Shaun King

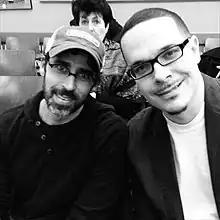
King with Crowdrise CEO Robert Wolfe (left) in 2013

King became a contributing blogger for the politically liberal website, the Daily Kos, in September 2014. On October 2, 2015, King joined the "New York Daily News" as a senior justice writer, where he focused on reporting and providing commentary on social justice, police brutality and race relations. On December 28, 2016, Cenk Uygur announced that King had been hired as a political commentator for "The Young Turks". King left the "Daily News" in 2016.